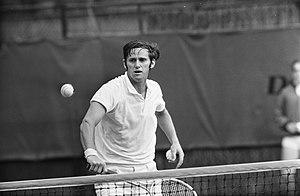
Roy Stanley Emerson, né le 3 novembre 1936 à Blackbutt, est un joueur de tennis professionnel australien dont la carrière s'étend sur trois décennies.